Calicut kingdom

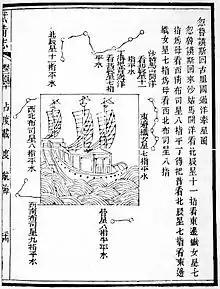
Zheng He's navigation chart from Hormuz to Calicut, 1430

However, M.G.S. Narayanan in his book, Calicut: The City of Truth states that the Governor of Eranad, Mana Vikrama (who became the Zamorin of Calicut later) was, in fact, a favourite of the last Ceraman Perumal, Rama Kulasekara as the former was at the forefront of the wars with the Chola-Pandya forces to the South and led the army to victory. The King, therefore, granted him, as a mark of favour, a small tract of land on the sea-coast in addition to his hereditary possessions. This patch of wasteland is called "Cullikkad" in the "Keralolpathi". To corroborate his assertion that Mana Vikrama was, in fact, a favourite of the last Perumal, Narayanan cites a stone inscription of the last ruler (1102) discovered at Kollam in South Kerala. It refers to "Nalu taliyum ayiram arunurruvarum eranadu vazhkai Manavikiraman mutalayulla camantarum"-'The four Councillors, The Thousand, The Six Hundred, along with Mana Vikrama, the Governor of Eranad and other Feudatories'.